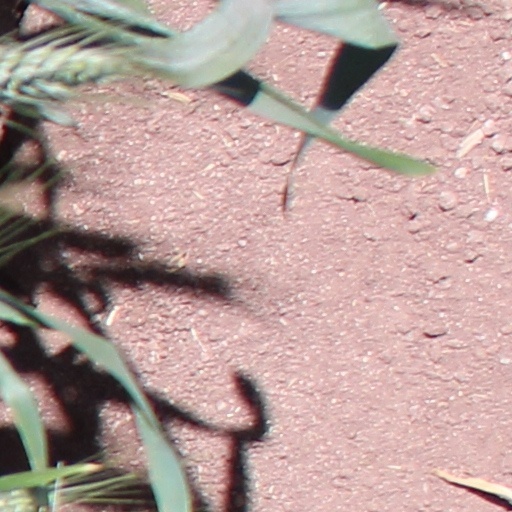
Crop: wheat